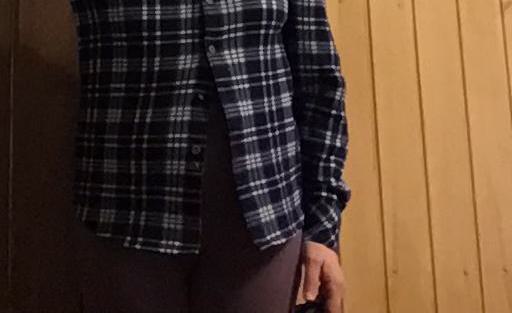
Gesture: no_gesture